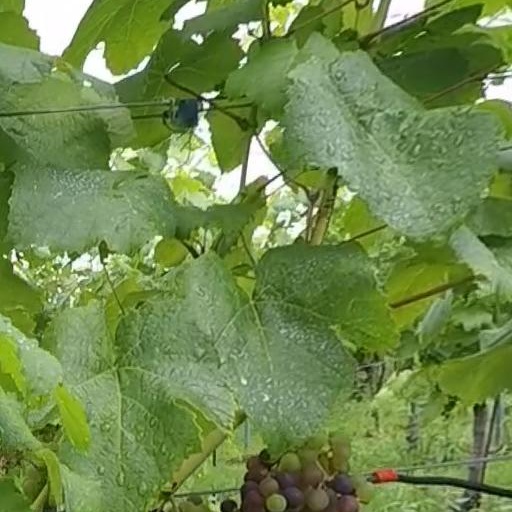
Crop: grape